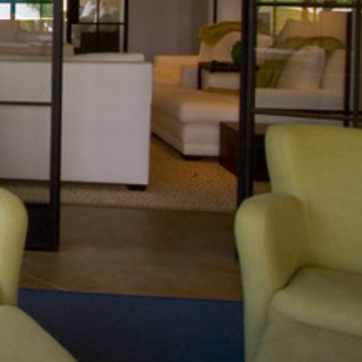
Material: carpet